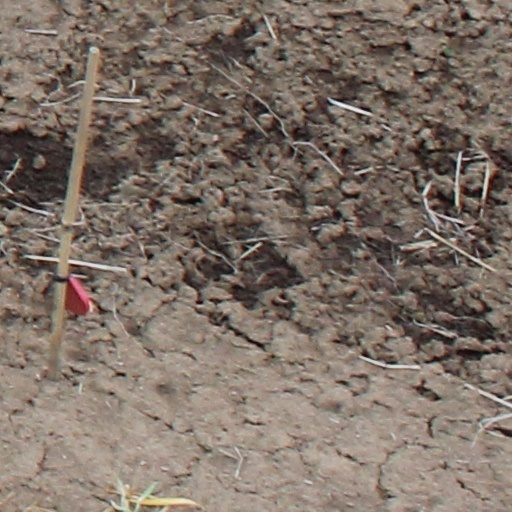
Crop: wheat